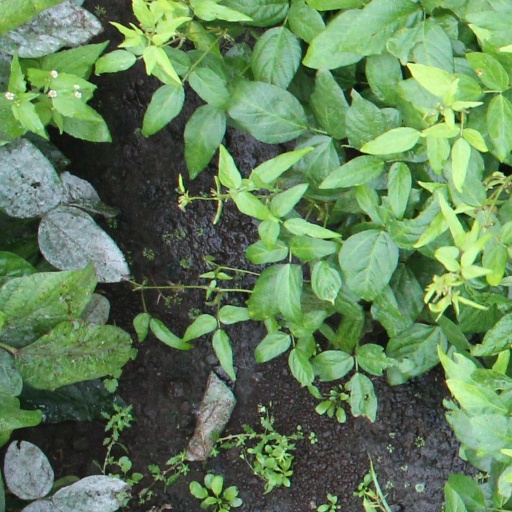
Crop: soybean